James A. Stahle

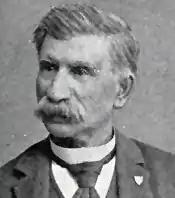
Portrait of Stahle

James Alonzo Stahle (January 11, 1829 – December 21, 1912) was a Republican member of the U.S. House of Representatives from Pennsylvania.